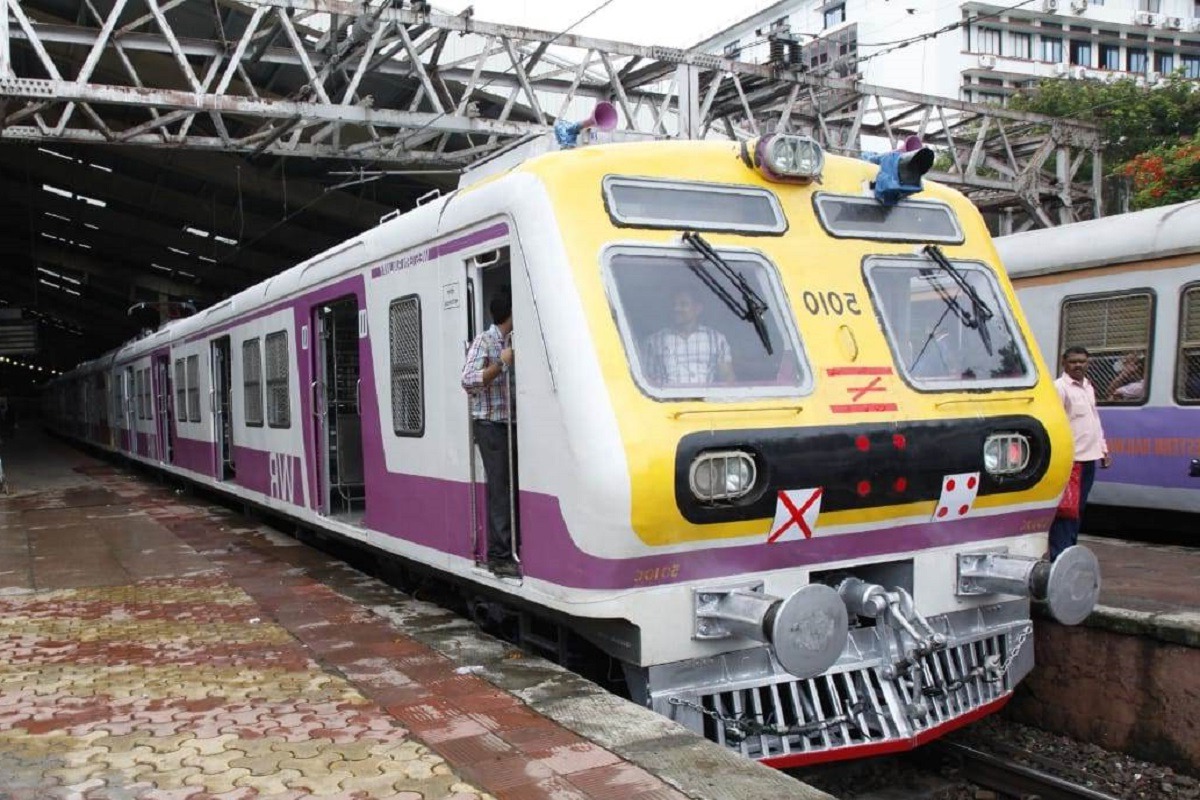
Vehicle type: Trains